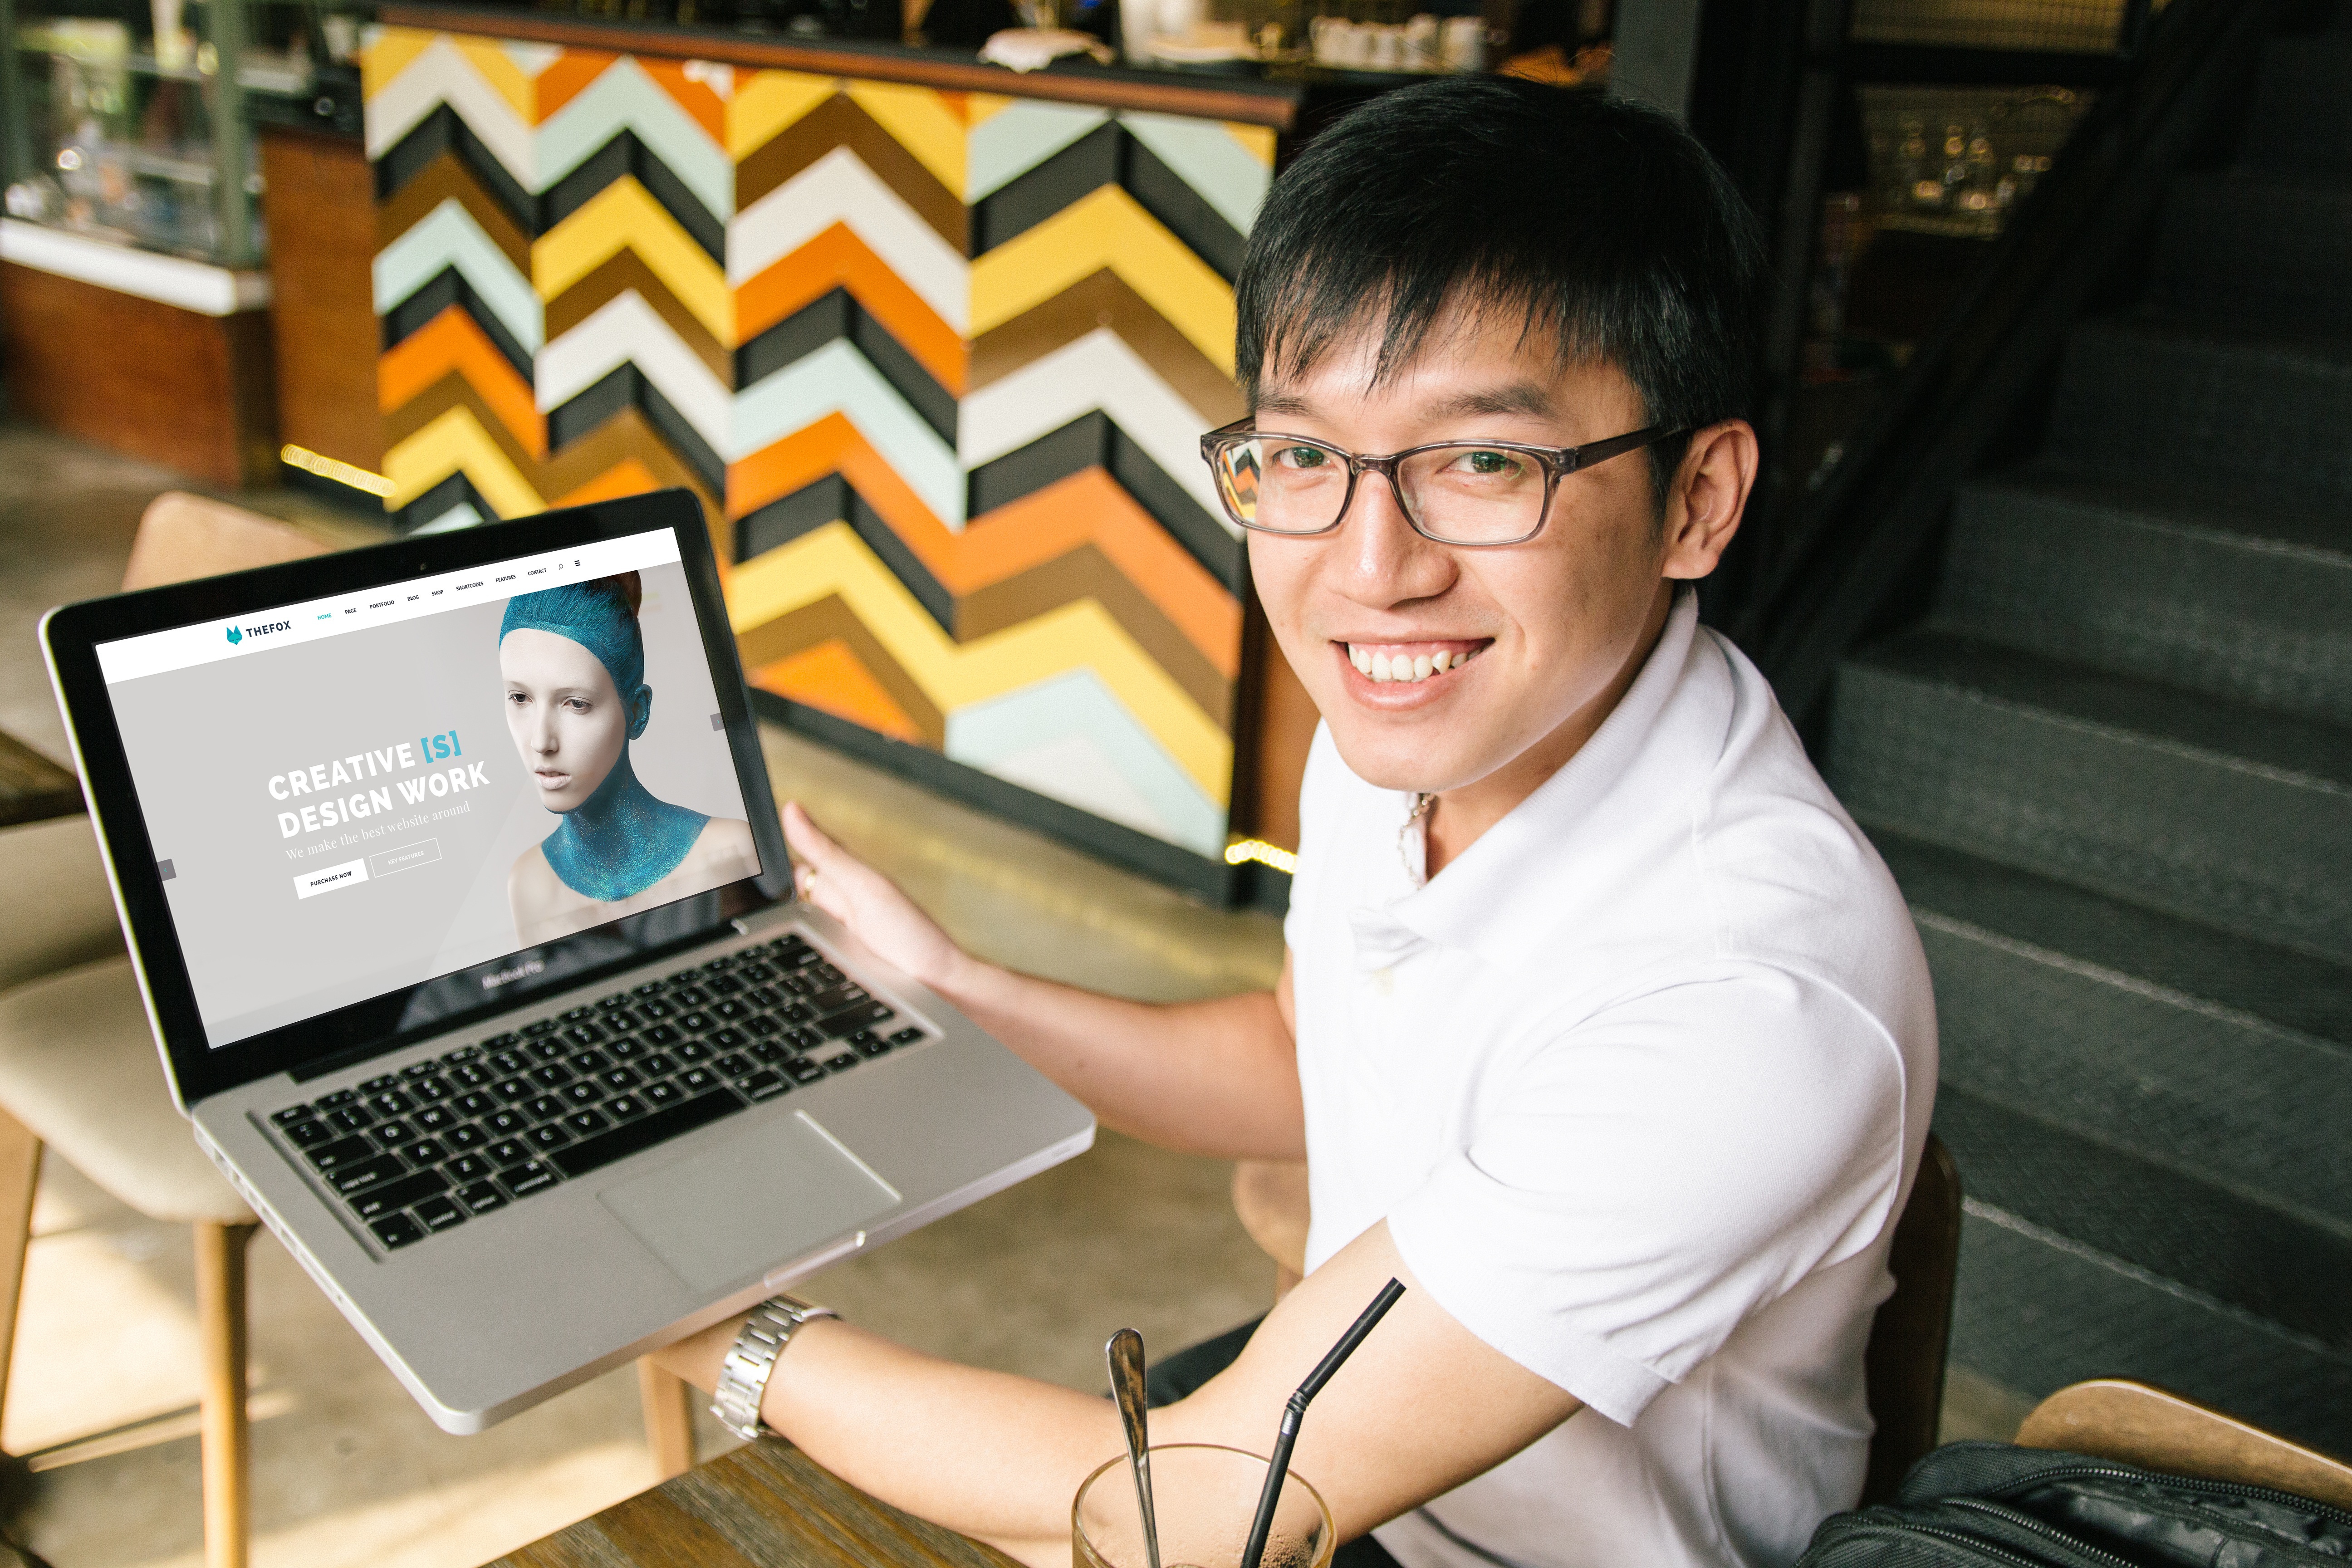
laptop, notebook, computer, macbook, writing, person, technology, web, professional, business, device, conversation, education, best, design, hands, display, learning, idea, data, computing, template, mockup